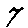
Label: 7